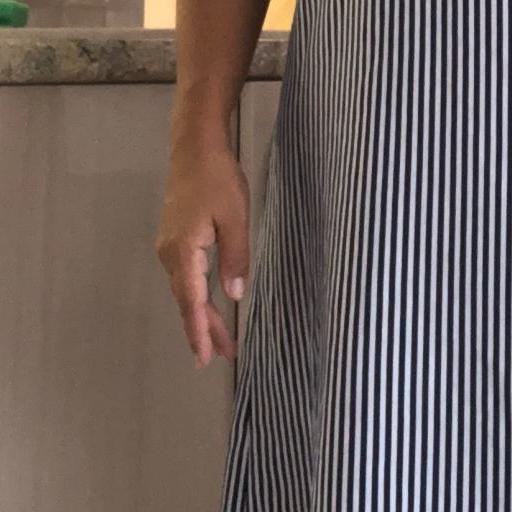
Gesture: no_gesture